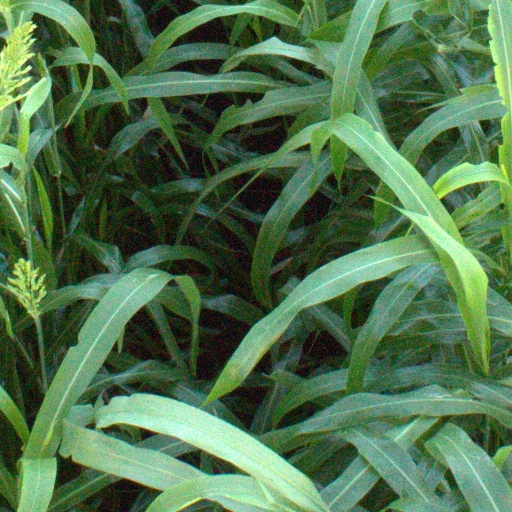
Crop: sorghum